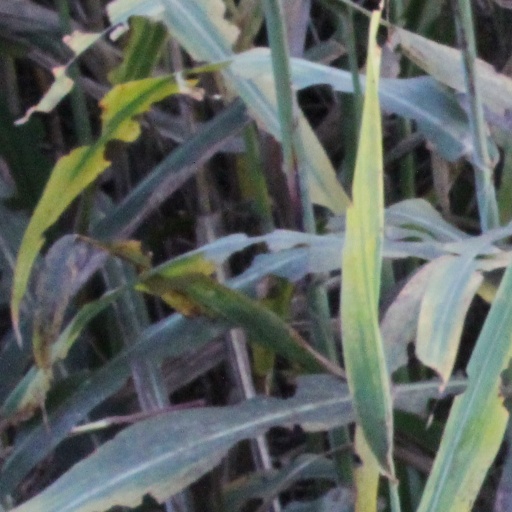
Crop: sorghum